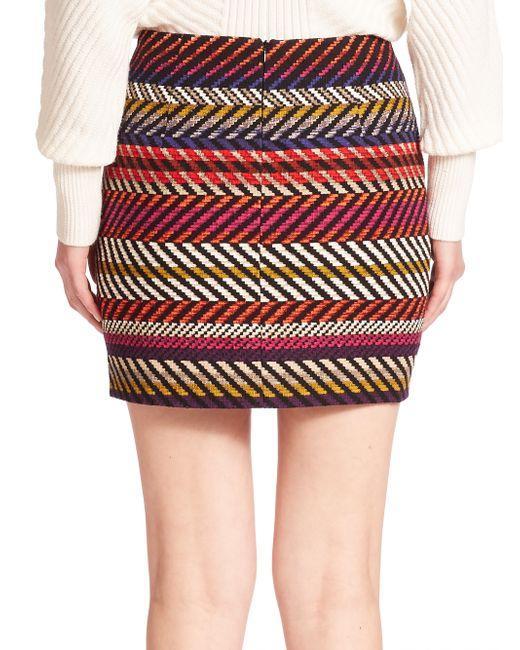
Rock, Baumwolle, Ausgehen, bunt, rau, Streifen